Thirty-nine Articles

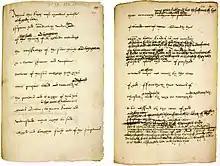
One of the final drafts of the Six articles (1539), amended in King Henry VIII's own hand

Fearful of diplomatic isolation and a Catholic alliance, Henry VIII continued his outreach to the Lutheran Schmalkaldic League.